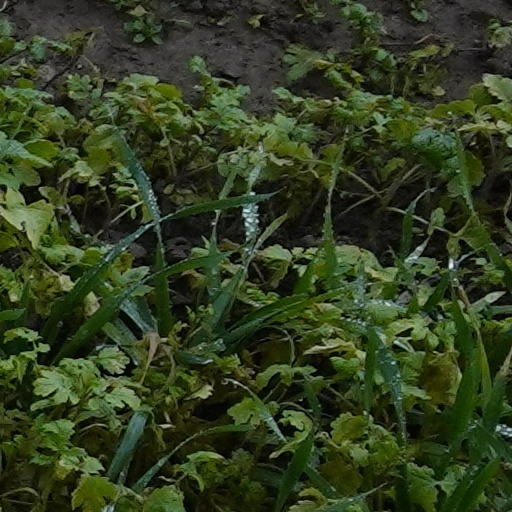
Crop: wheat